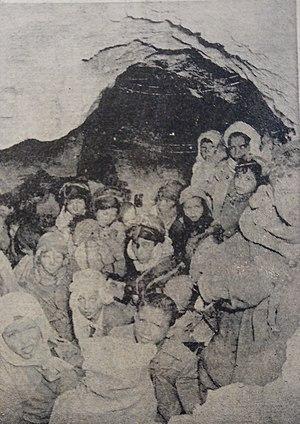
Réfugiés algeriens dans des grottes 1958